Christmas decoration

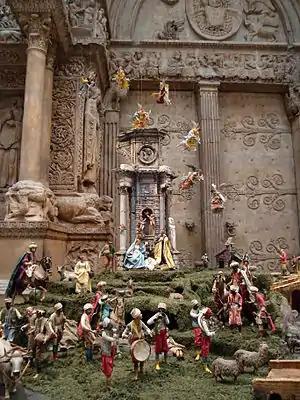
Neapolitan "presepio" at the Carnegie Museum of Art in Pittsburgh

The Christmas tree was first used by German Lutherans in the 16th century, with records indicating that a Christmas tree was placed in the Cathedral of Strassburg in 1539, under the leadership of the Protestant Reformer, Martin Bucer. In the United States, these "German Lutherans brought the decorated Christmas tree with them; the Moravians put lighted candles on those trees." When decorating the Christmas tree, many individuals place a star at the top of the tree symbolizing the Star of Bethlehem, a fact recorded by "The School Journal" in 1897. Professor David Albert Jones of Oxford University writes that in the 19th century, it became popular for people also to use an angel to top the Christmas tree to symbolize the angels mentioned in the accounts of the Nativity of Jesus. In discussions of folklore, some claim that the Christmas tree is a Christianization of pagan tradition and ritual surrounding the winter solstice, which included the use of evergreen boughs, and an adaptation of pagan tree worship; according to eighth-century biographer Æddi Stephanus, Saint Boniface (634–709), who was a missionary in Germany, took an axe to an oak tree dedicated to Thor and pointed out a fir tree, which he stated was a more fitting object of reverence because it pointed to heaven; it had a triangular shape, which he said was symbolic of the Trinity. However, the English-language phrase "Christmas tree" is first recorded in 1835 and represents an importation from the German language. From Germany the custom was introduced to England via two German-born royal consorts, Queen Charlotte and Prince Albert. The influential 1840s image of Queen Victoria's decorated evergreen was republished in the United States. As the first widely circulated picture of a decorated Christmas tree in America, the custom there spread. Christmas trees may be decorated with lights and ornaments. Mount Ingino Christmas Tree in Gubbio in Italy is the tallest Christmas tree in the world.